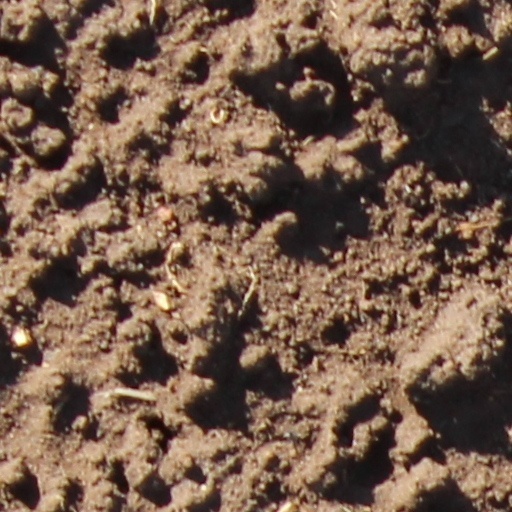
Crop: wheat